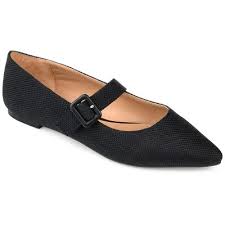
Label: Ballet Flat